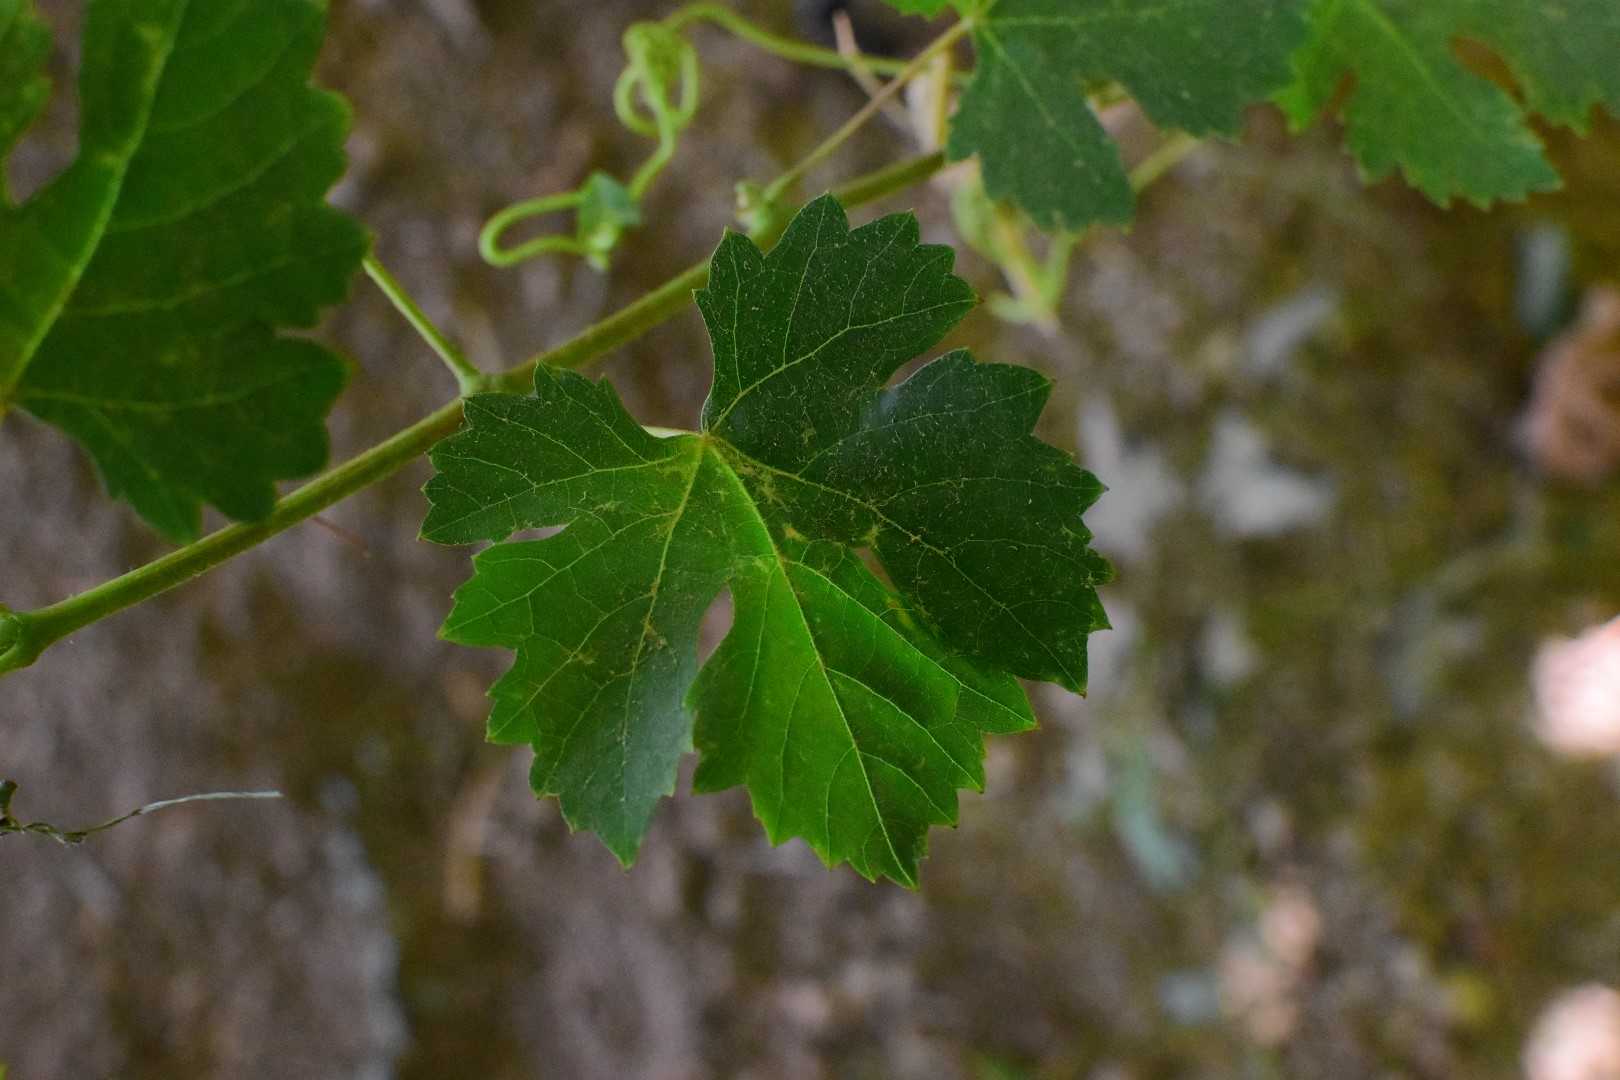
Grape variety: Deas Al-Annz